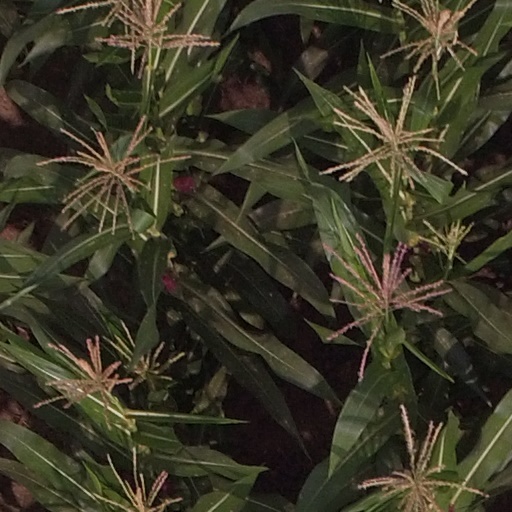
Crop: maize; corn